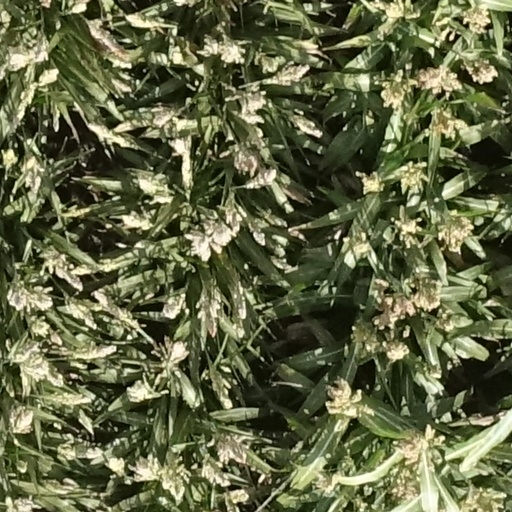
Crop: sorghum